Kathleen Frank

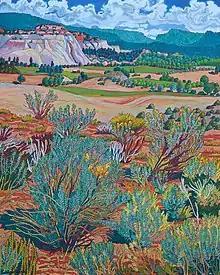
Kathleen Frank, Wild West Summer

Kathleen Frank was raised in San Rafael, California. She earned a BA in Fine Art and Design from San Jose State University, California in 1967 and a California Teacher's Certification in Art Education in 1968. Frank taught art and studied woodcarving in Fort Collins, Colorado. Her interest in woodcarving began at Four Winds Camp in the San Juan Islands, Washington, where her mother had been taught by Public Works of Art Project (PWAP) artist Ernest Norling. The camp had many of his works on display. In Pennsylvania, her woodcarving led to a printmaking program at Pennsylvania State University and a Master of Arts degree in 1993. She co-founded the Printmakers Studio Workshop of Central Pennsylvania, which conducted classes and held community art exhibitions. During that time, Frank taught printmaking and costume design at The Grier School, and guest lectured throughout the state and exhibiting the masks and costumes she designed.